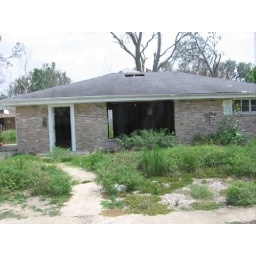
A front door wide open, a wide-opened window, a hole in the roof -- pure abandonment.